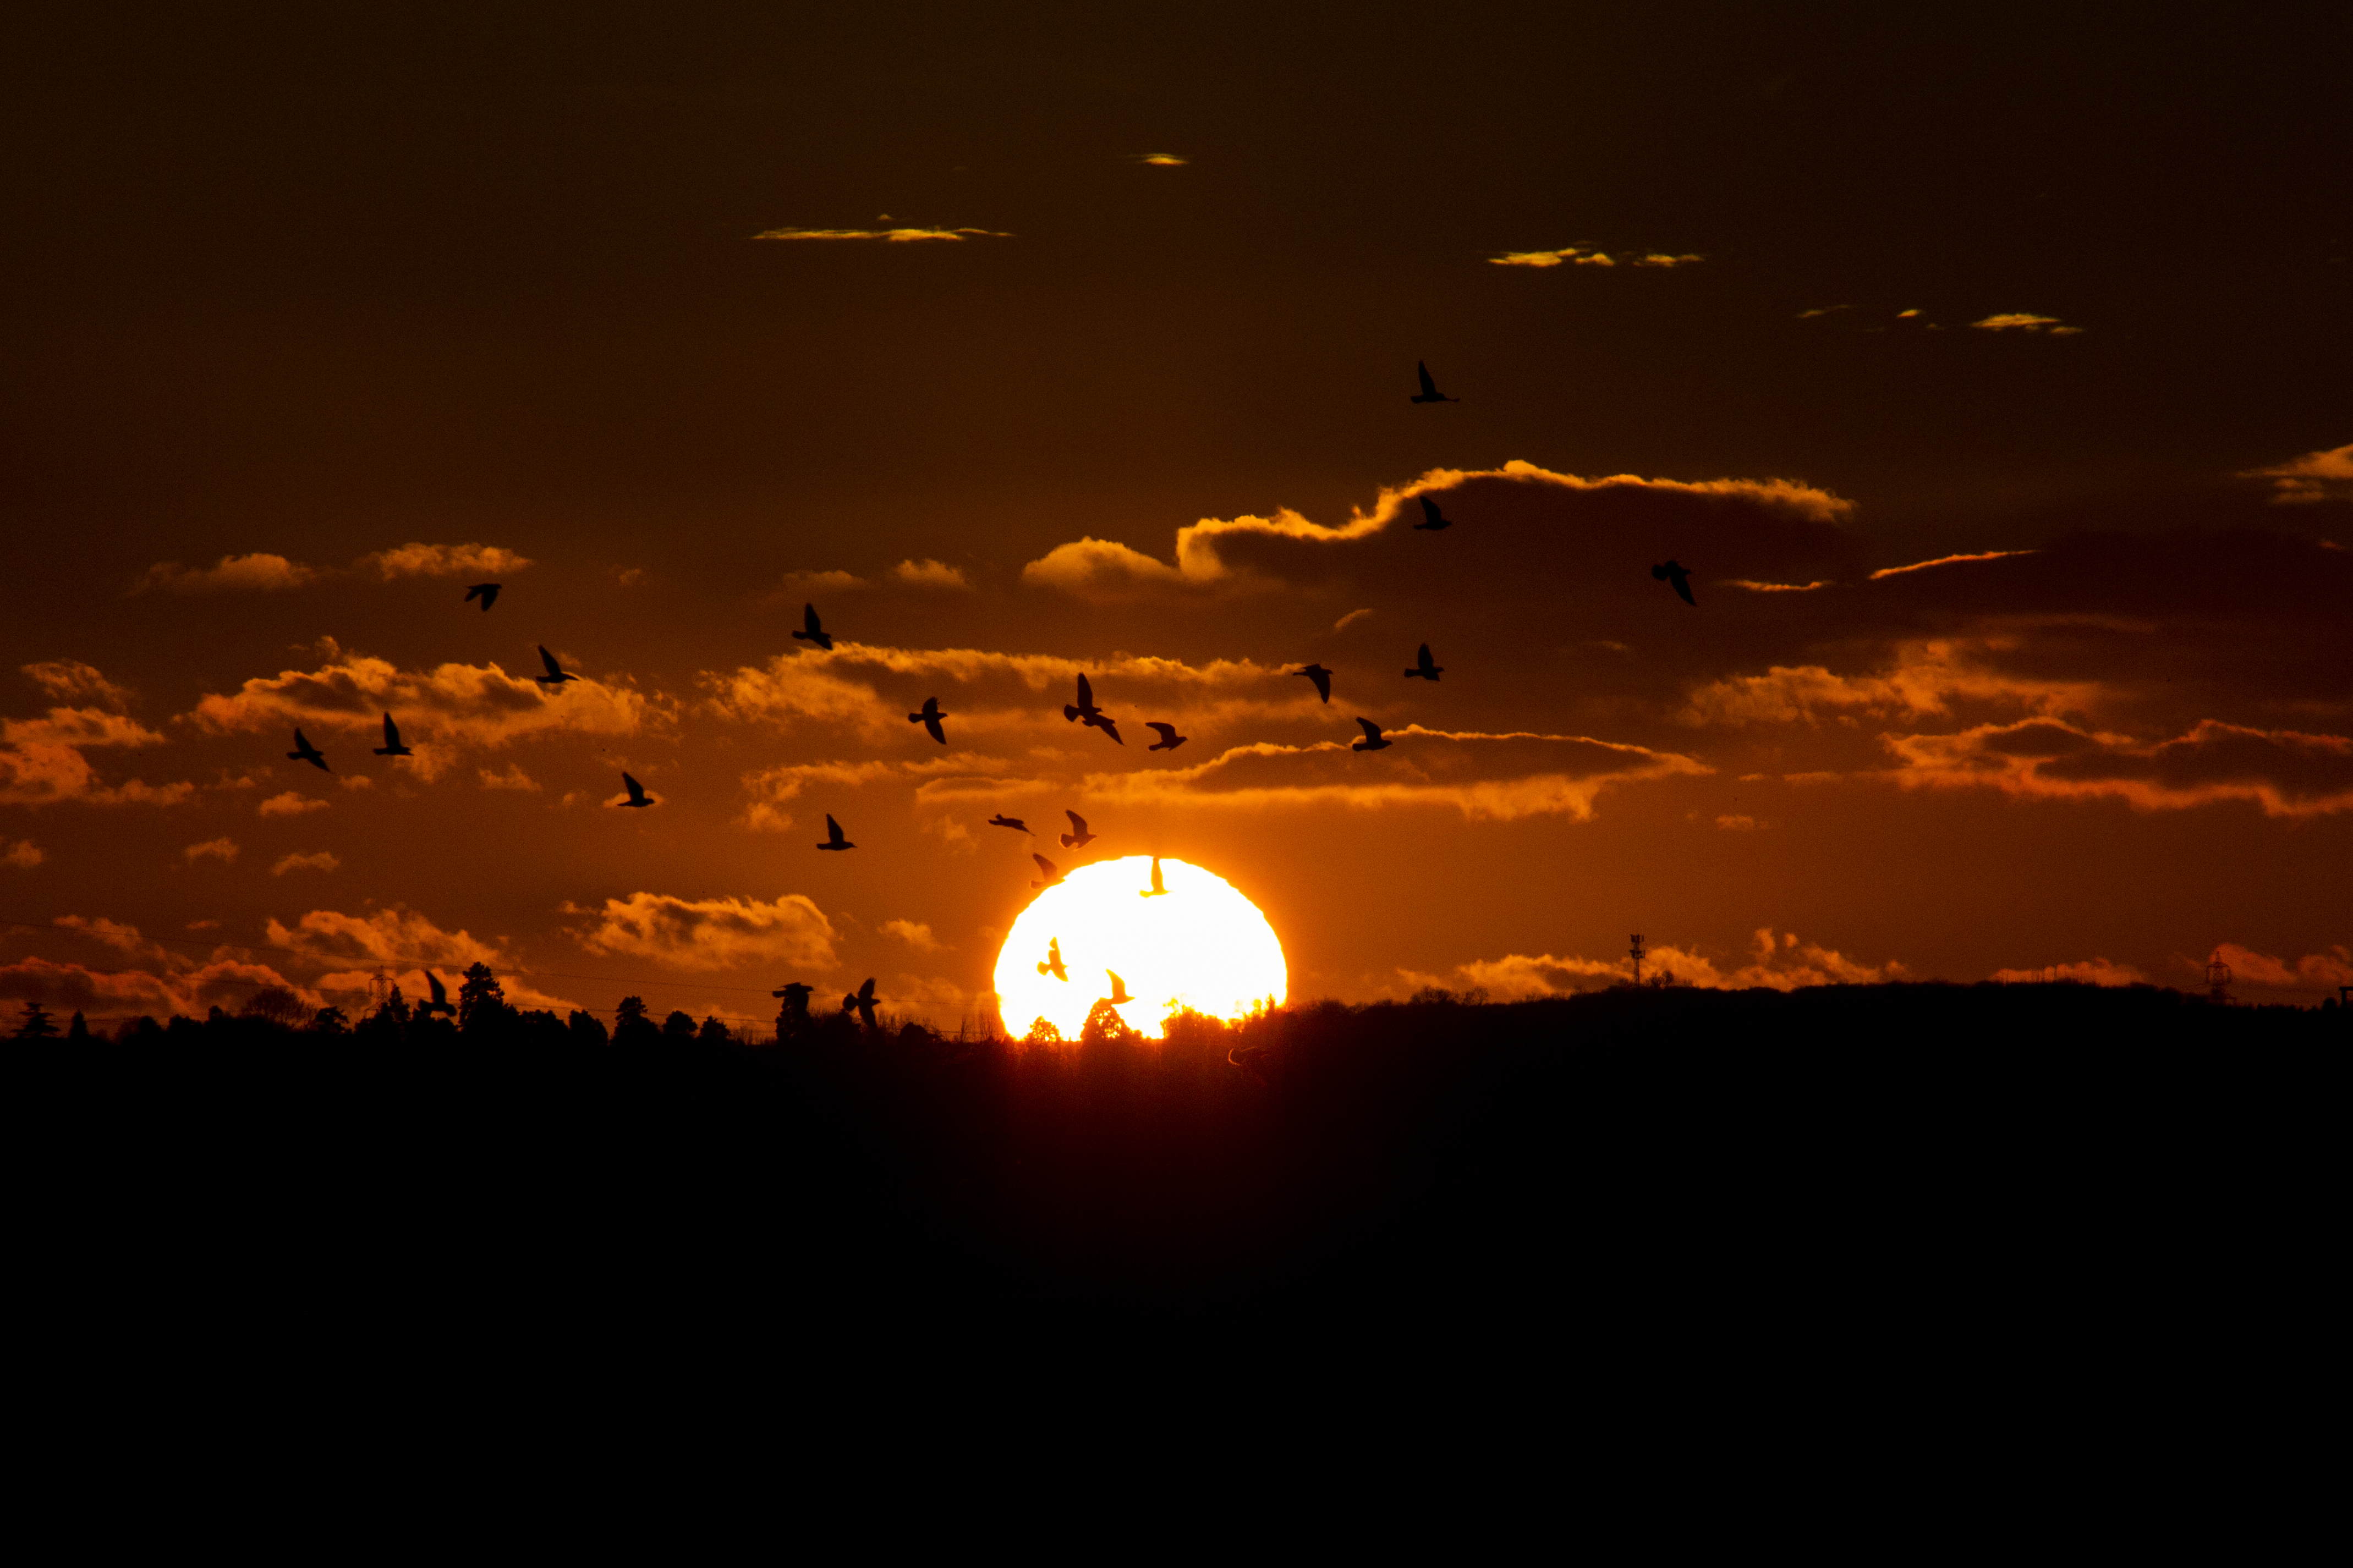
horizon, cloud, sky, sunrise, sunset, night, sunlight, morning, dawn, atmosphere, dusk, evening, darkness, uk, peterborough, afterglow, red sky at morning